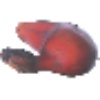
Label: Banana Red 1